AberFest

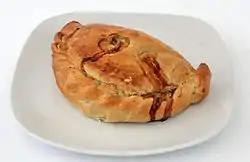
A Cornish pasty

Ron Williams had been a very active individual with many voluntary organisations in Falmouth ( a founder of the Falmouth Youth Club) and throughout Cornwall and was widely known and respected.